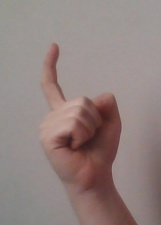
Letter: ra